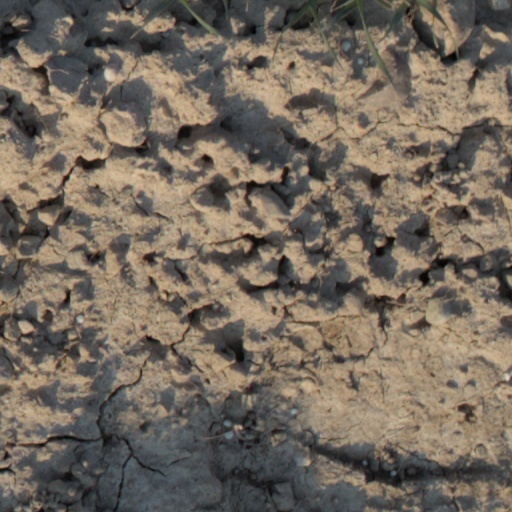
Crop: wheat